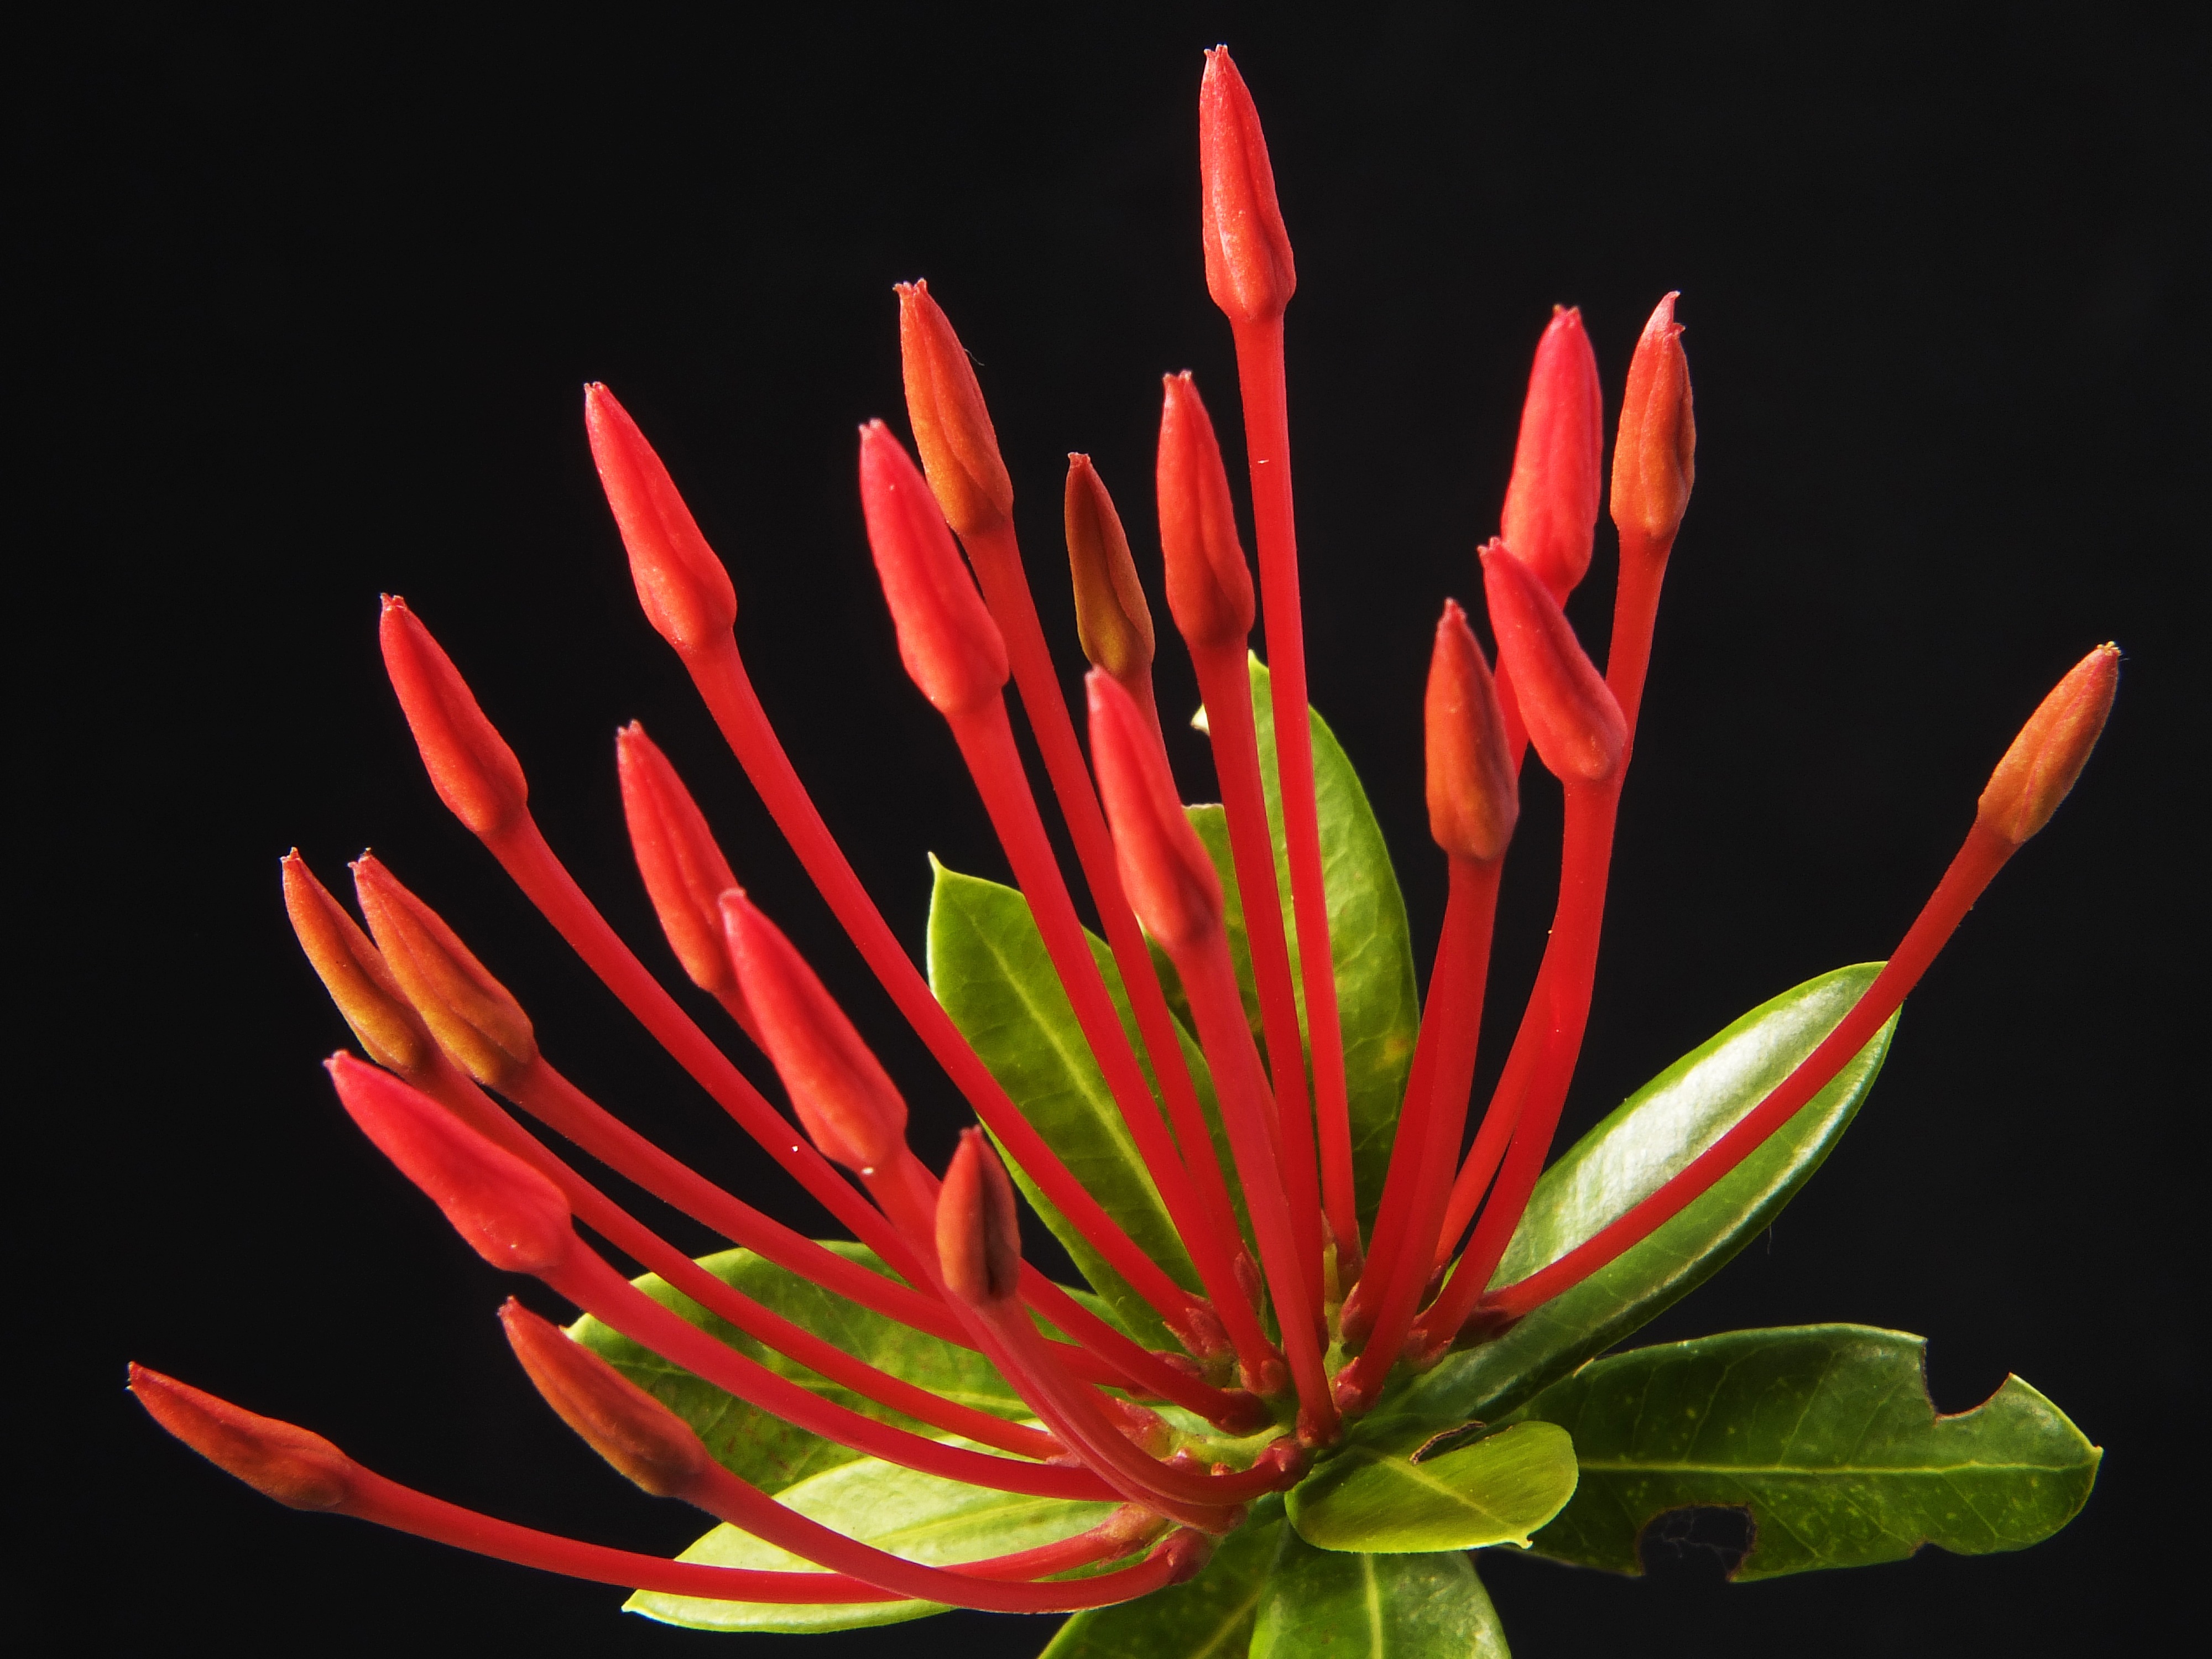
blossom, plant, leaf, flower, petal, bloom, green, red, botany, flora, close up, macro photography, flowering plant, plant stem, land plant